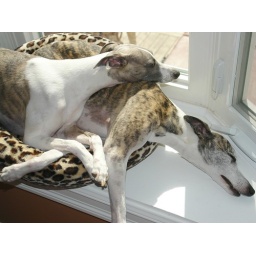
Two whippets in a cat bed (1)